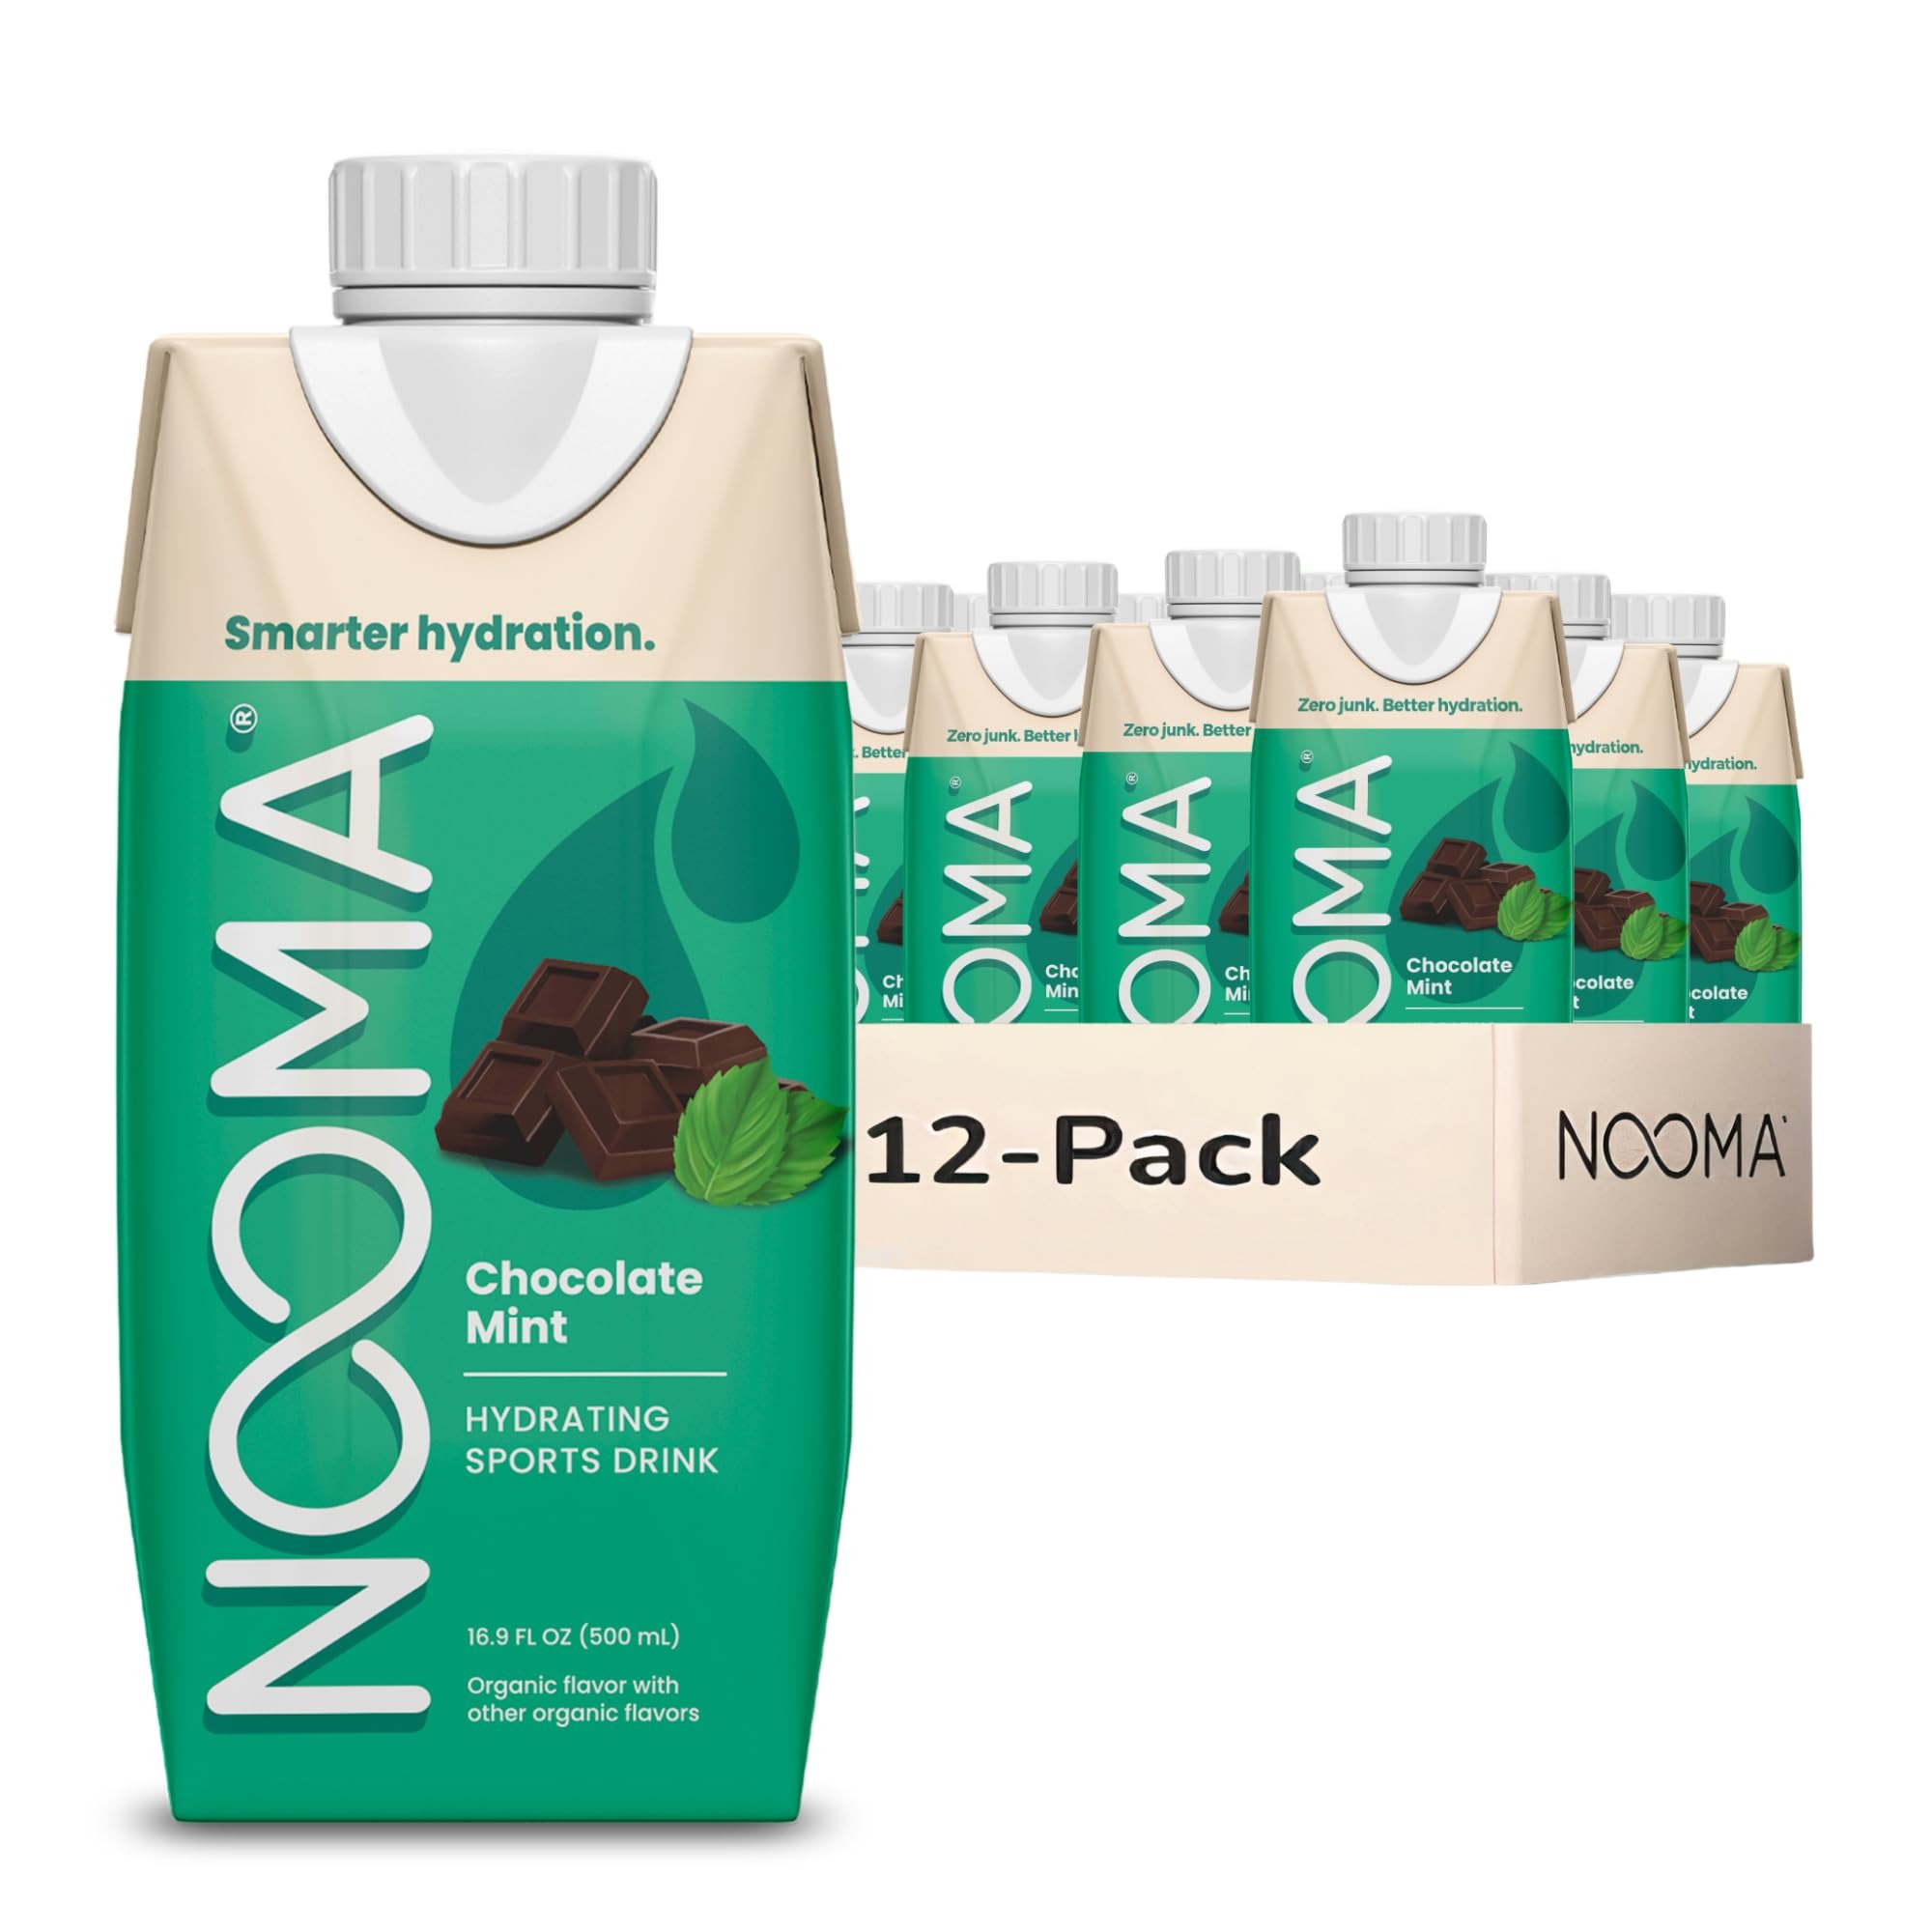
Item Name: NOOMA - Hydrating Sports Drink - Electrolyte Drink with Organic Coconut Water - Organic & No Added Sugars - Rapid Hydration - 30 Calories & 505mg Electrolytes - Chocolate Mint - 12 Pack (16.9oz each)
Bullet Point 1: ORGANIC SPORTS DRINK - NOOMA’s Hydrating Sports Drink is an organic, replenishing, better kind of hydration. Our electrolyte drink is refreshing and majorly hydrating, filled with benefits you can feel sourced from nature, not a lab. This is what sports drinks were meant to be.
Bullet Point 2: FLAVOR - A refreshing chocolate mint organic flavor, coconut water, no added sugars, only 30 calories, low carbs, and plant-based sweeteners.
Bullet Point 3: RAPID HYDRATION - Our Hydrating Sports Drink is intended to be consumed during or after a workout to stay properly hydrated. However, with such low sugar and calorie levels, it’s perfectly healthy to drink at any time throughout the day, especially if you’re feeling dehydrated. This fast-absorbing formula quickly helps you fight cramps, fatigue and dehydration.
Bullet Point 4: PREMIUM INGREDIENTS - We’re dedicated to using functional ingredients that are organic and plant-based. Each electrolyte drink is USDA Organic, non-GMO, gluten-free, vegan, Paleo, and Keto-friendly. Made with no artificial sweeteners, colors, flavors, or preservatives, these hydration drinks offer a better hydration.
Bullet Point 5: NOOMA - At NOOMA, our mission is to provide products that help people to be the best, healthiest version of themselves. Standing for “No More Artificials”, with NOOMA, you get to enjoy great taste and organic, hardworking ingredients.
Value: 202.8
Unit: Fl Oz

Price: 47.99